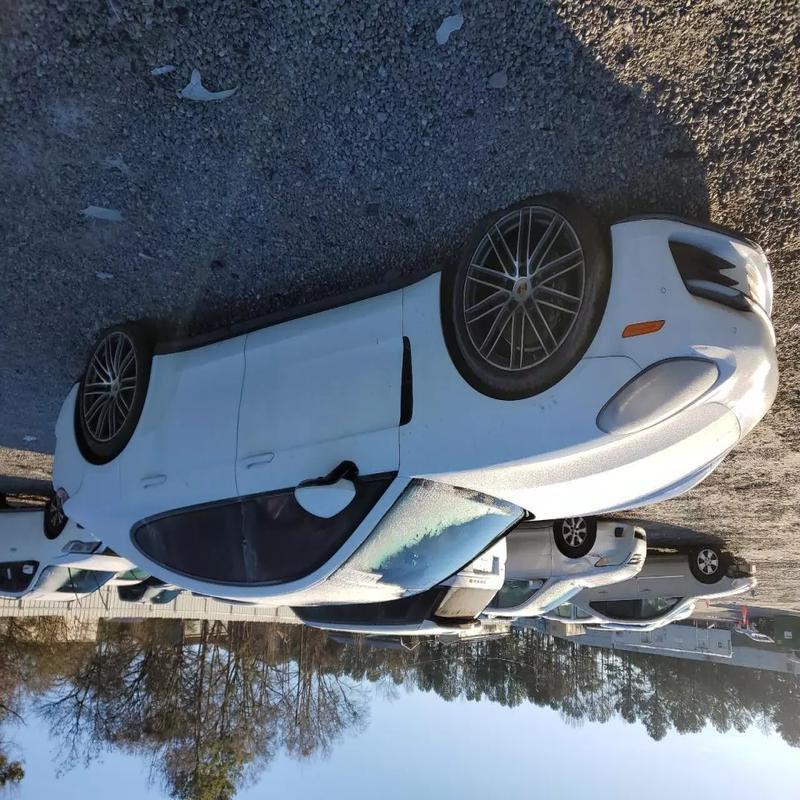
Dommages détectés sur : porte avant gauche, porte arrière gauche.
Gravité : mineur